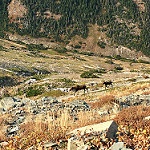
Label: glacier